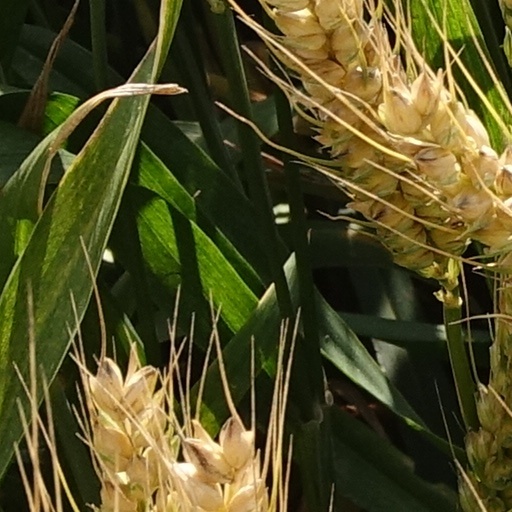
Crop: wheat